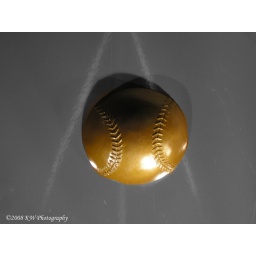
Baseball on Hap Dumont Sign by Lawrence Dumont Stadium. Attempt at coloring and black and white in photoshop.